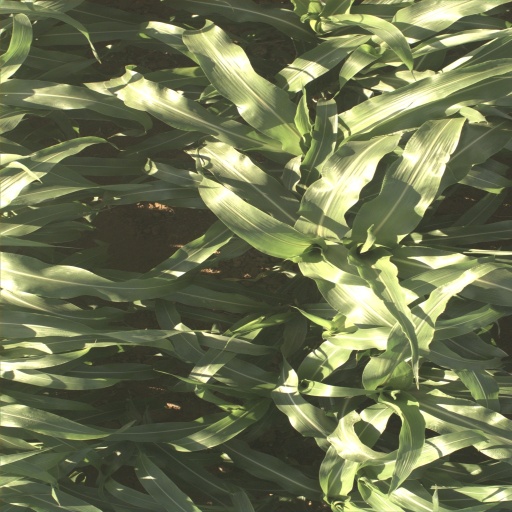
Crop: sorghum